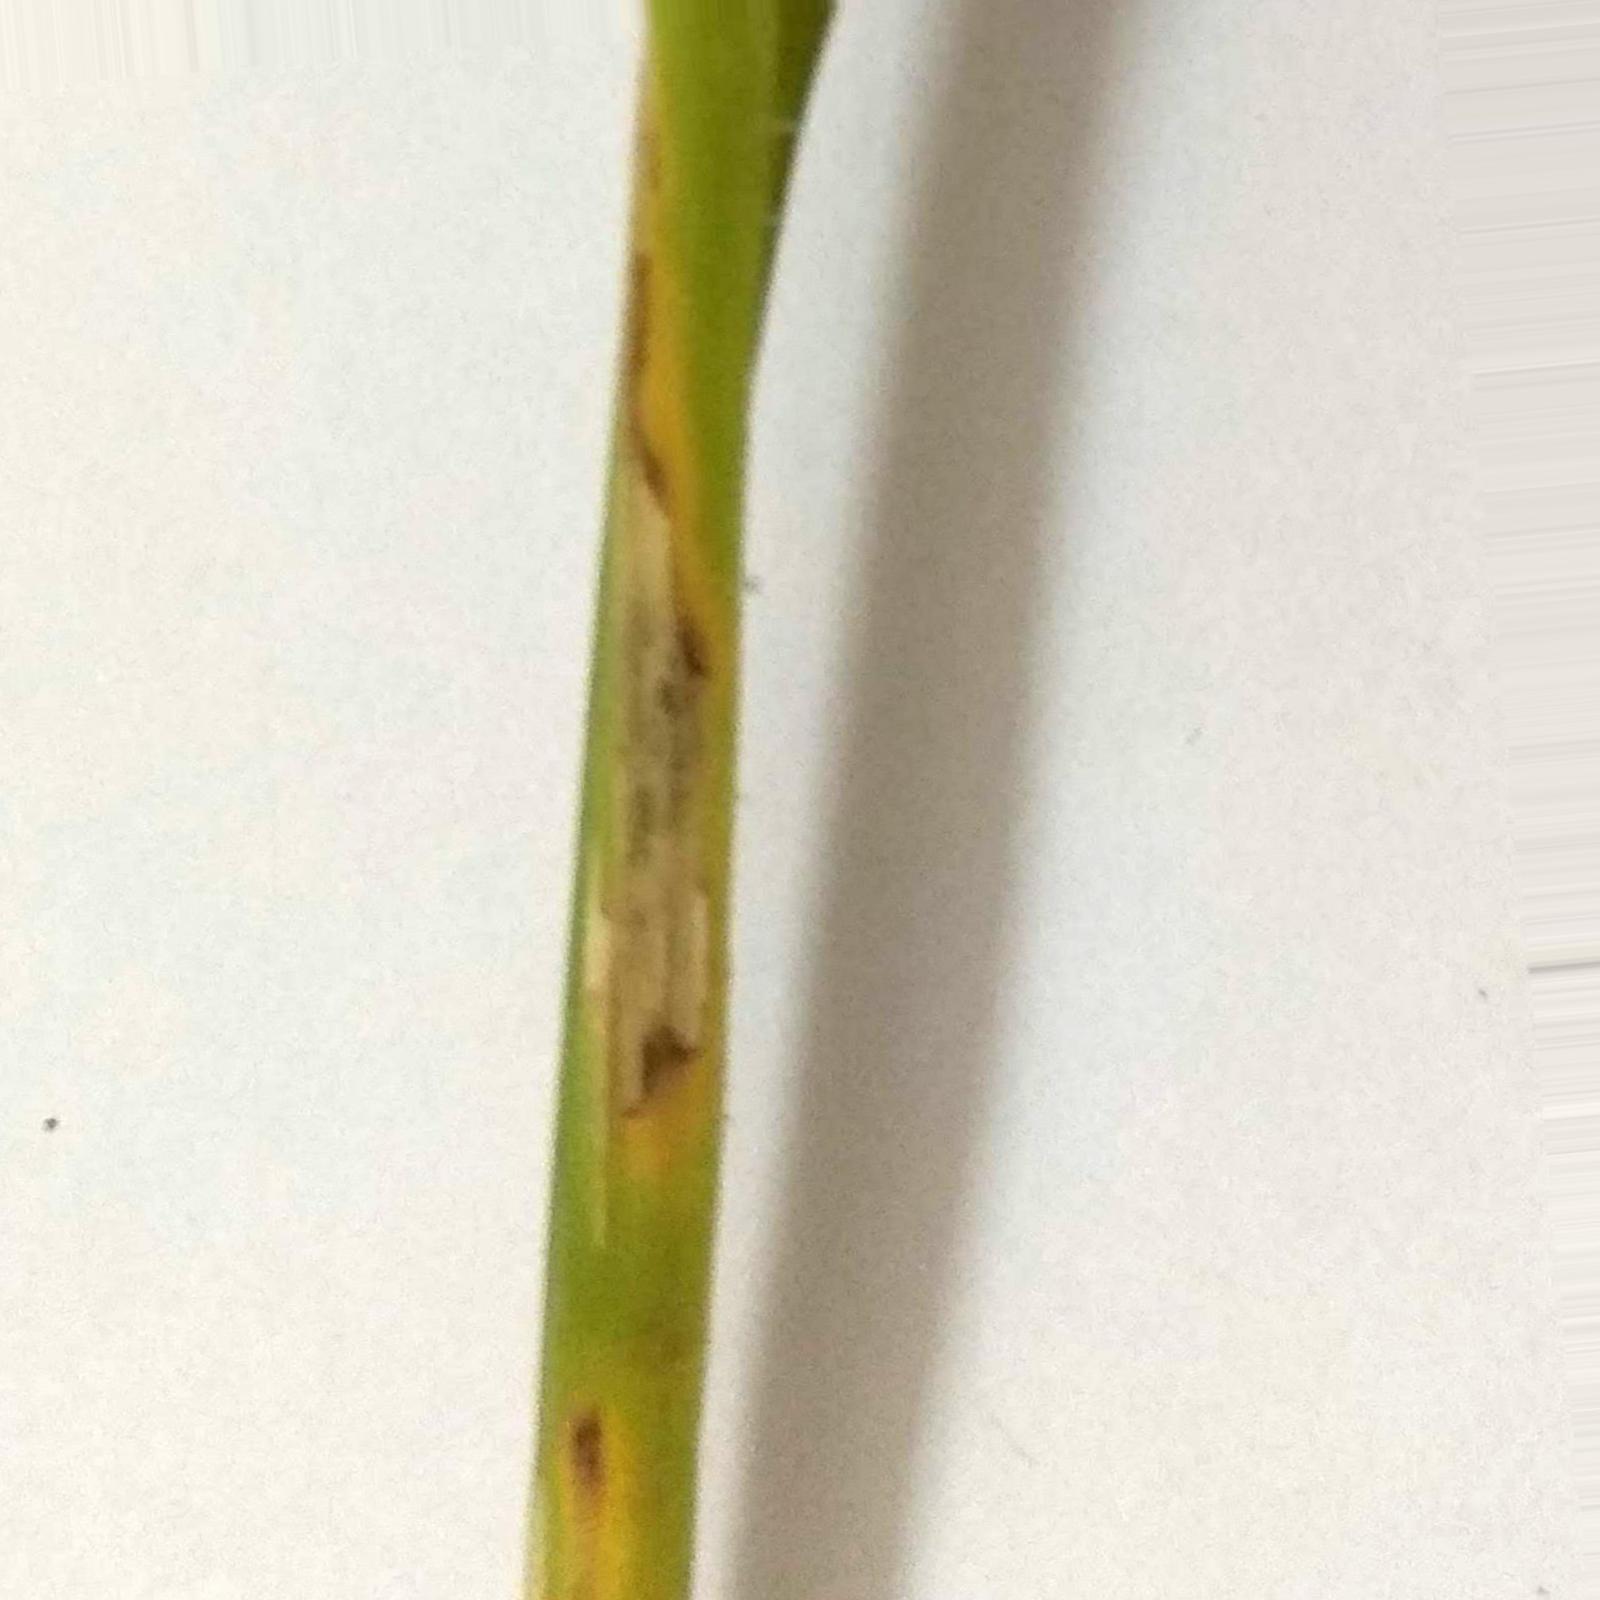
Nhãn: Bệnh Đốm Nâu ( Brown spot )